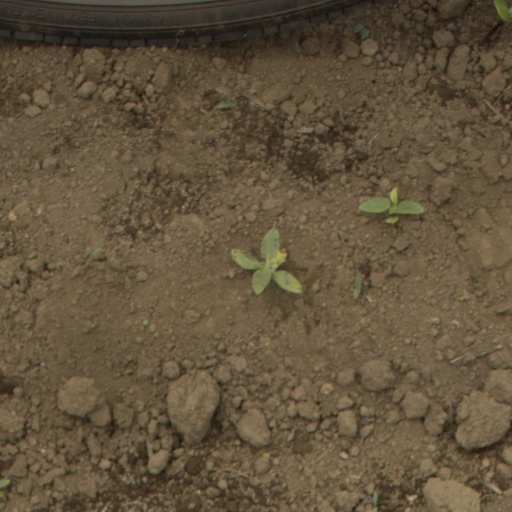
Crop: Jerusalem artichoke